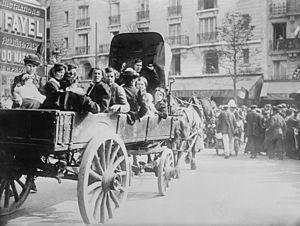
1914 est une année commune commençant un jeudi.